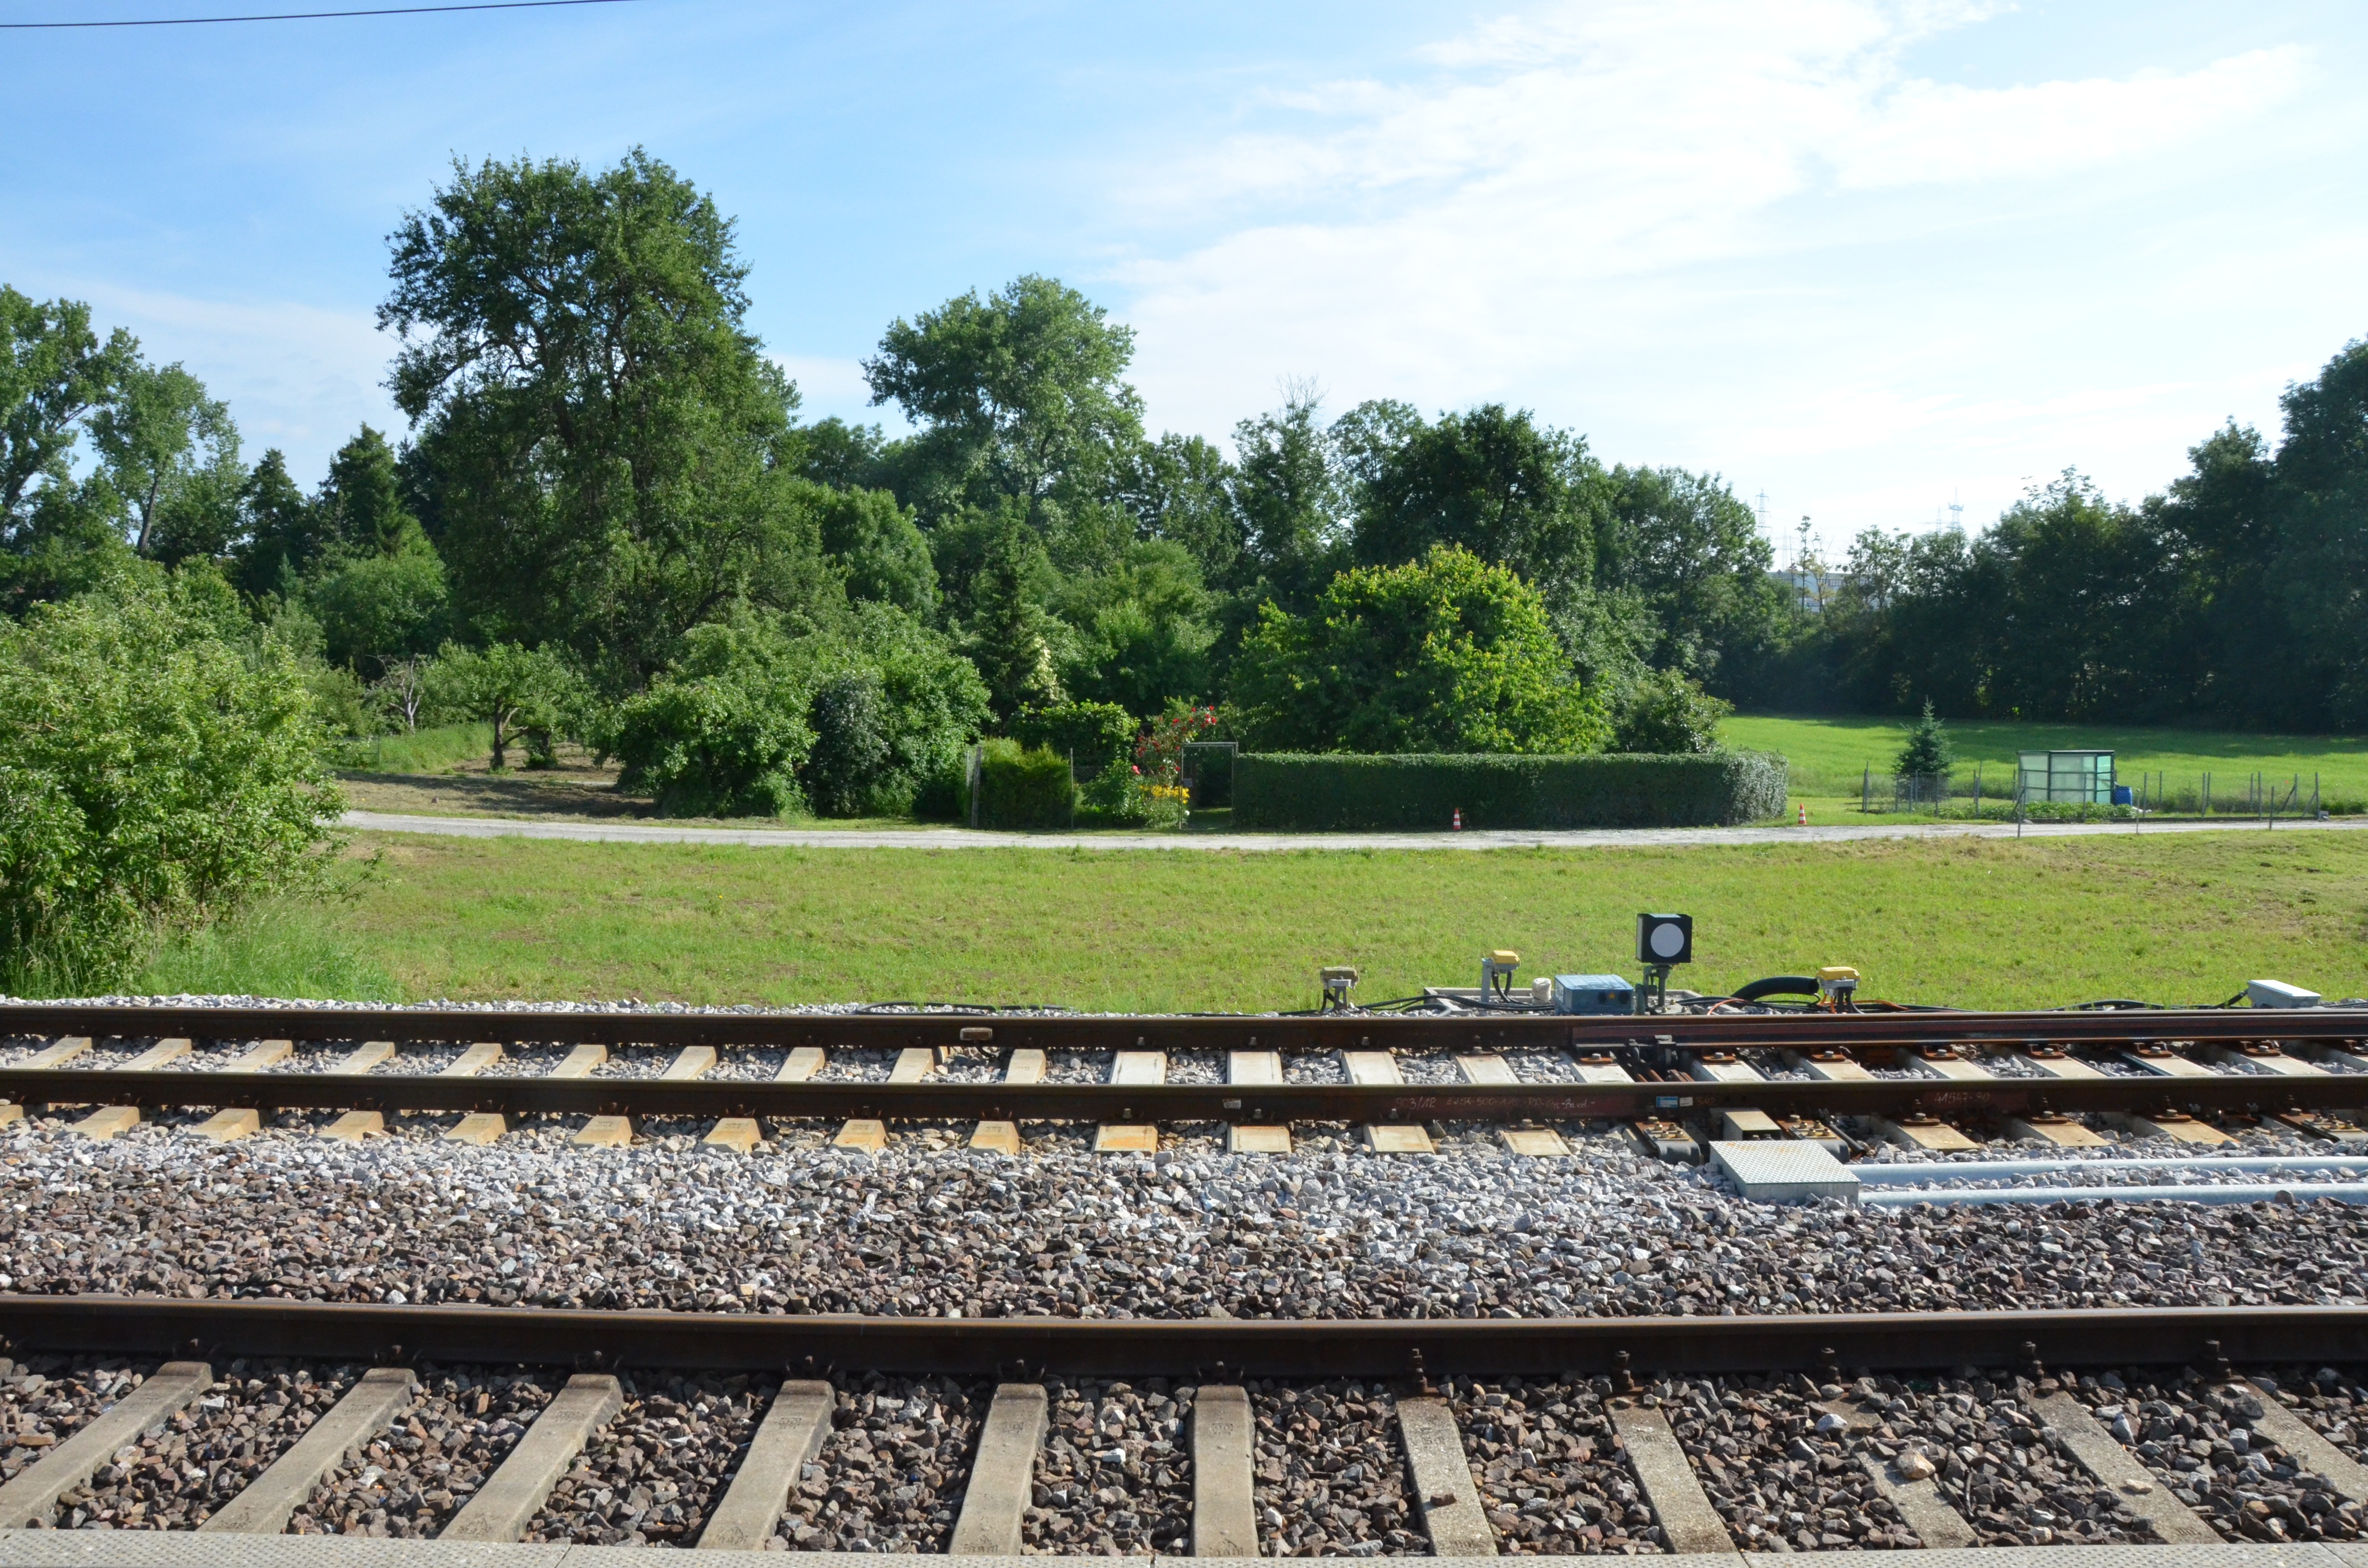
track, transport, vehicle, garden, seemed, rail transport, gleise, light rail, train railway